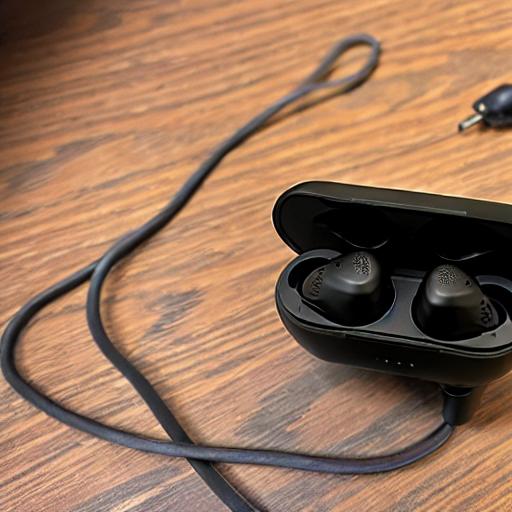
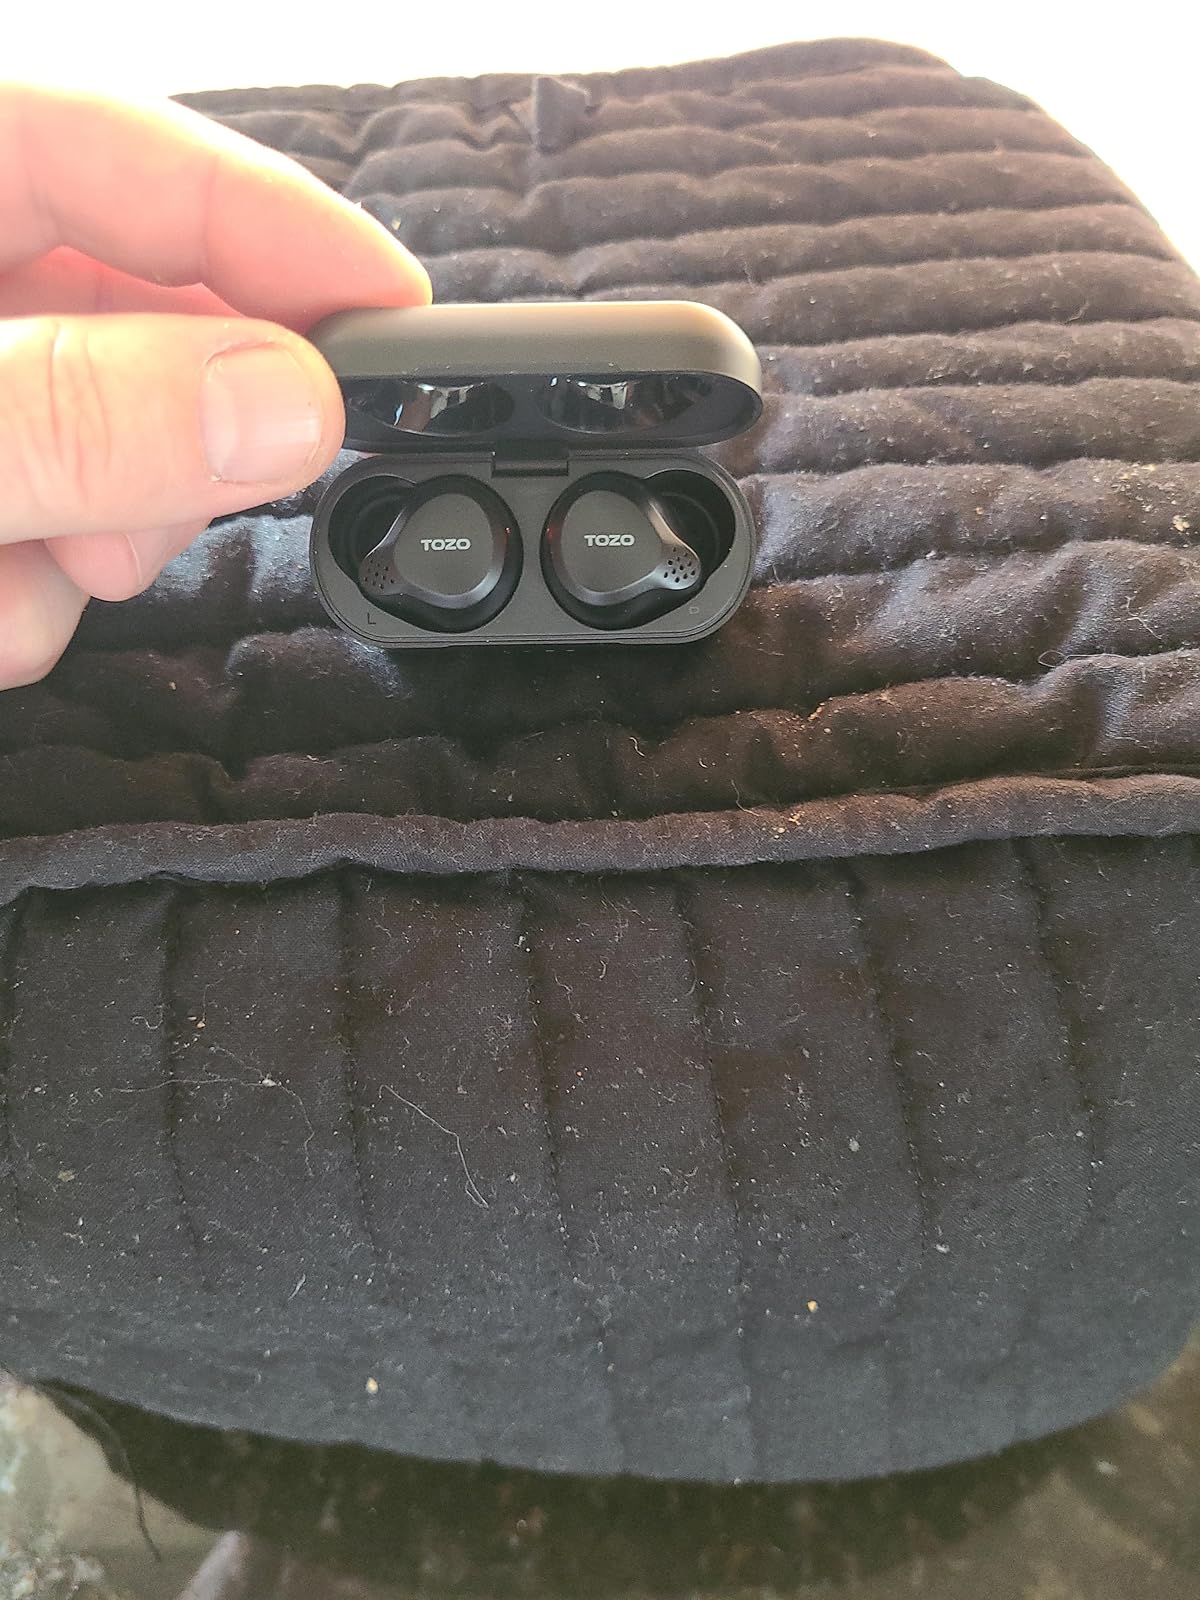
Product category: earbuds
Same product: no